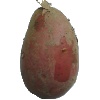
Label: red_potato